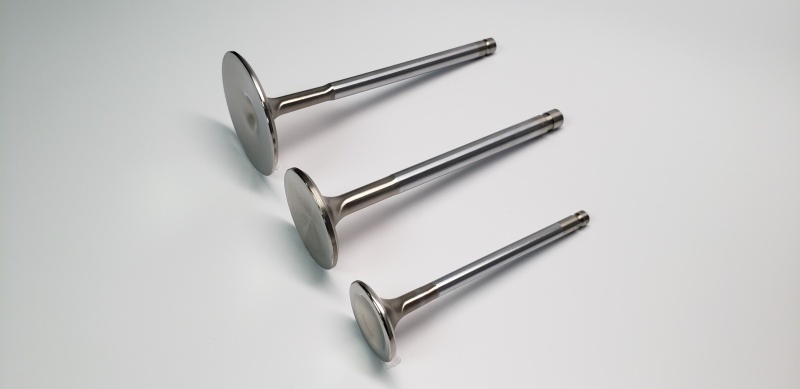
Ferrea Big & Small Block 11/32 .502 OD 2.240 Length .530 ID Exhaust Valve Guide - Set of 8
Ferrea Big & Small Block 11/32 .502 OD 2.240 Length .530 ID Exhaust Valve Guide - Set of 8
Brand: Ferrea
Category: Vehicles & Parts > Vehicle Parts & Accessories > Motor Vehicle Parts > Motor Vehicle Engine Parts > Valves